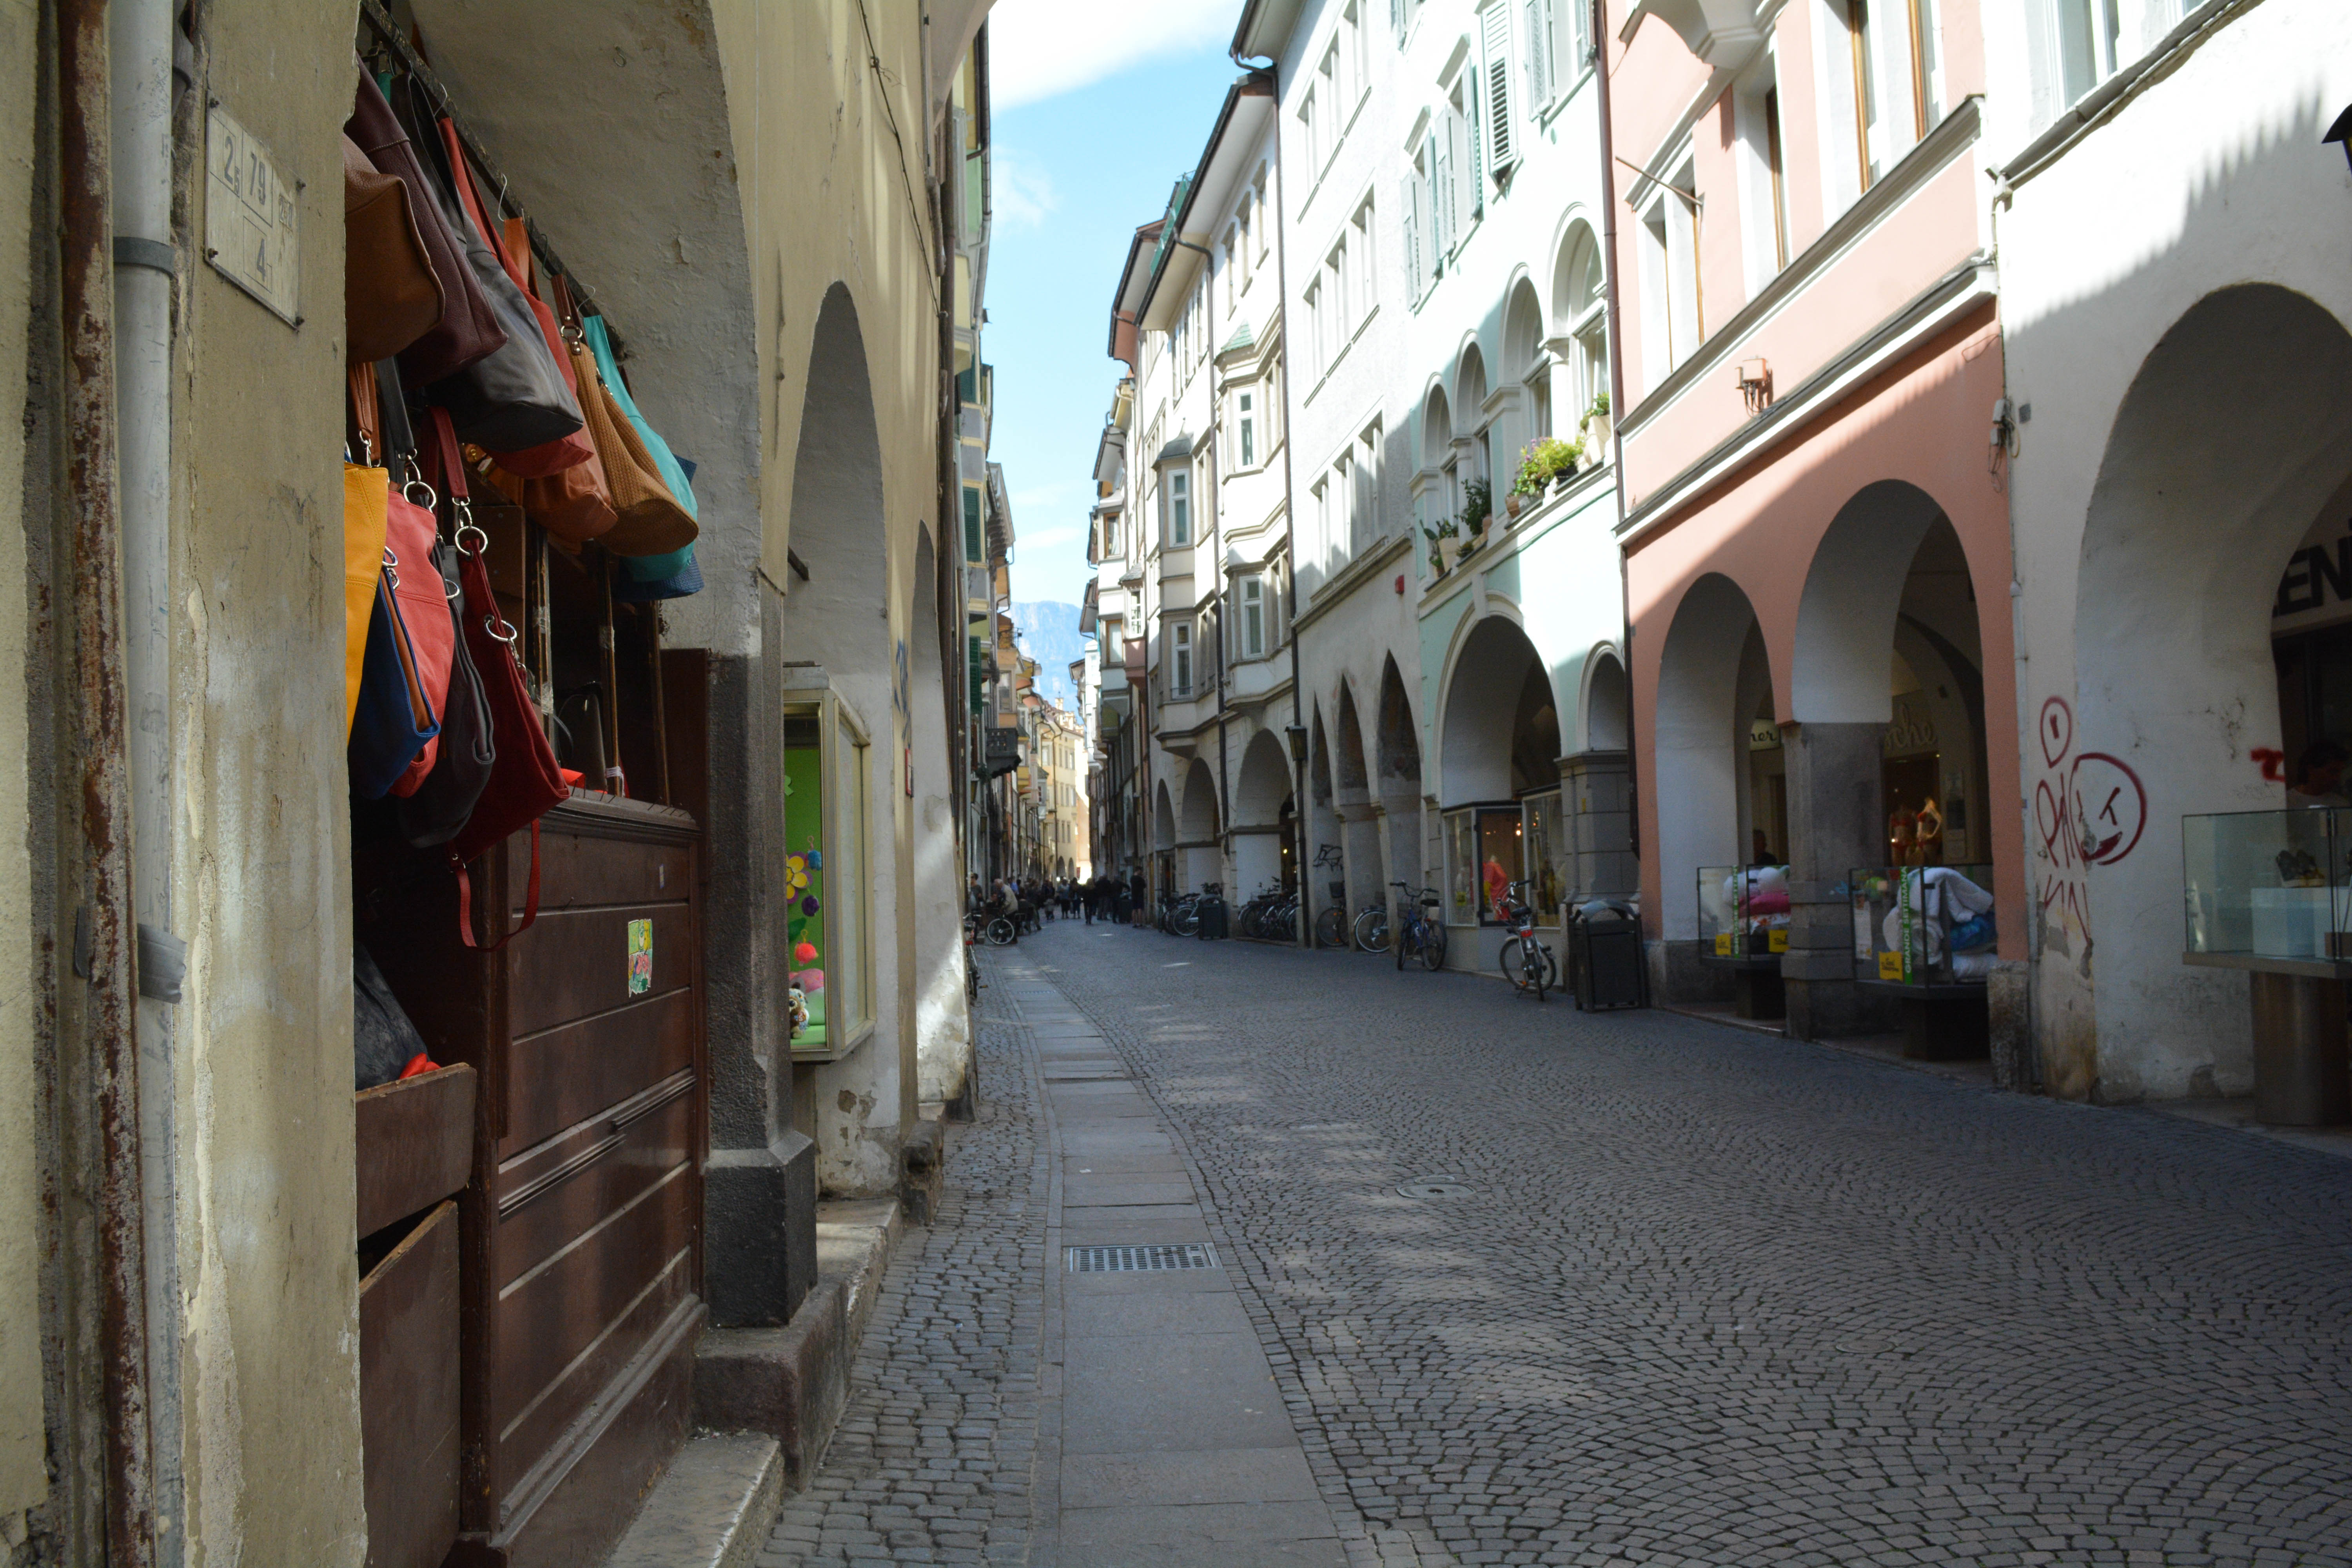
road, street, town, alley, city, travel, color, tourism, lane, infrastructure, neighbourhood, urban area, human settlement